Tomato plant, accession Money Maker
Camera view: bottom (45 deg); turntable rotation: 270 degrees
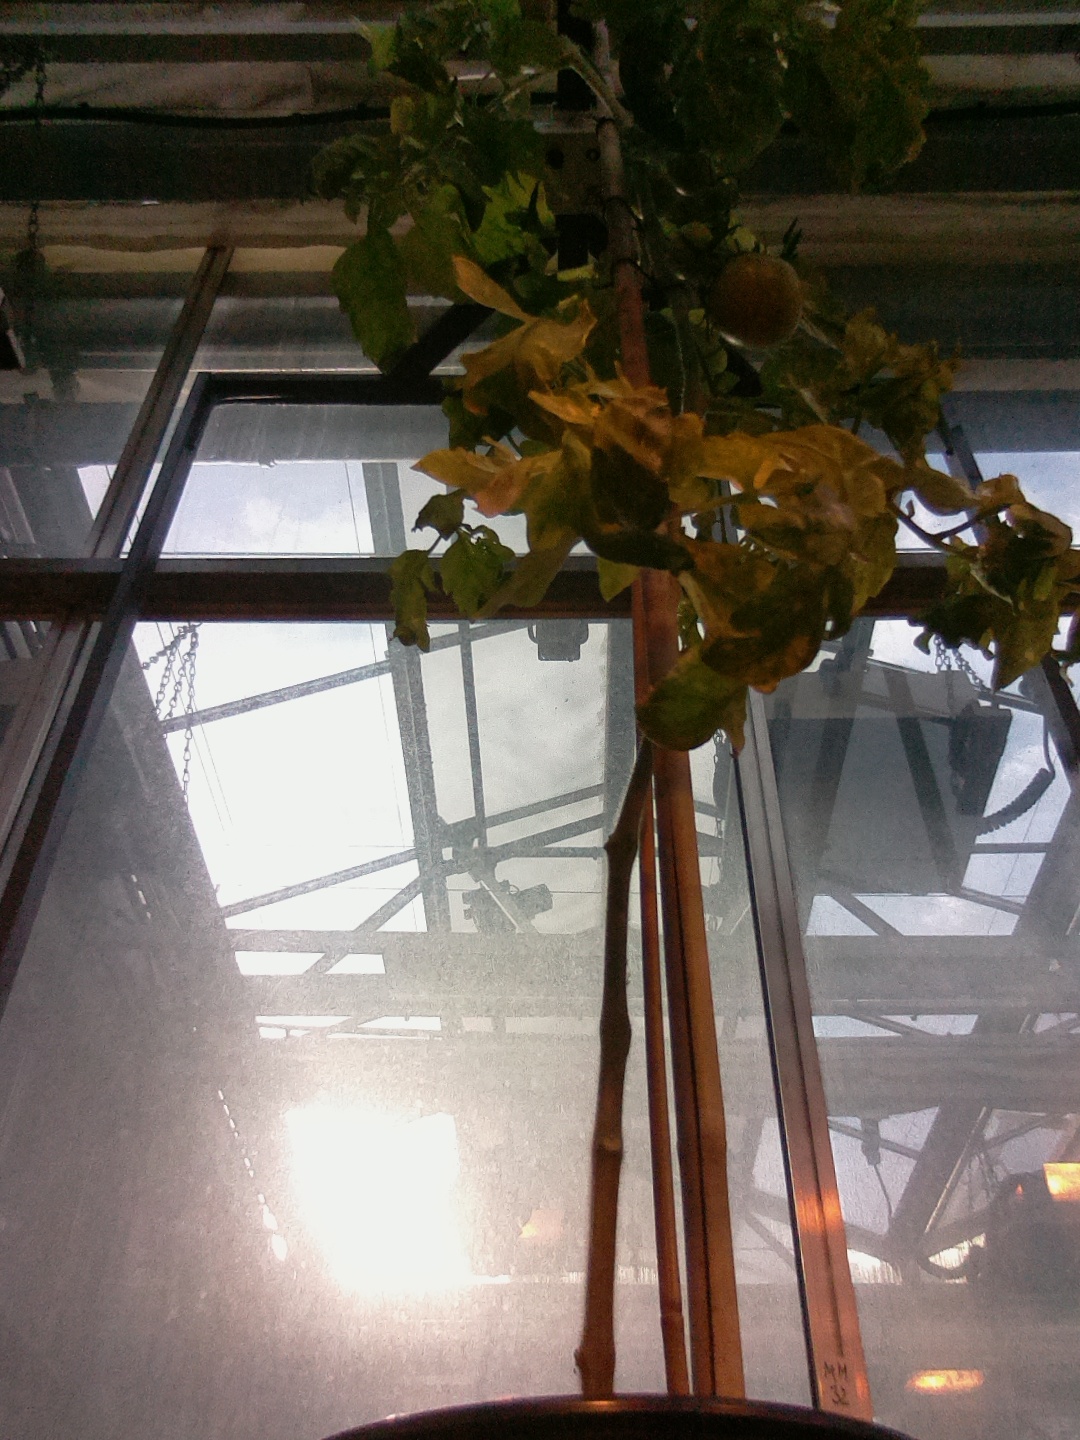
BBCH growth stage 79: 90% -100% of final fruit size